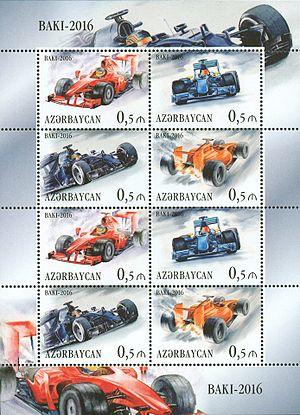
Le championnat du monde de Formule 1 2016, 67ᵉ édition du championnat du monde de Formule 1, débute le 20 mars 2016 à Melbourne en Australie, s'achève le 27 novembre 2016 à Abou Dabi aux Émirats arabes unis et comporte vingt-et-un Grands Prix. Il marque notamment les débuts de l'écurie américaine, Haas F1 Team et le retour de Renault en tant que constructeur, après le rachat de Lotus. Le Grand Prix d'Europe, absent depuis 2012, fait son retour au calendrier le 19 juin 2016 sur le circuit urbain de Bakou, tout comme le Grand Prix d'Allemagne qui n'avait pas été couru en 2015. À deux semaines du premier Grand Prix à Melbourne, un nouveau format « éliminatoire » pour les qualifications est adopté, puis abandonné au bout de deux Grand Prix en faveur d'un retour à la formule utilisée jusqu'en 2015. Le calendrier 2016 est le plus chargé du championnat du monde de Formule 1 depuis sa création en 1950 avec vingt-et-une courses au programme.
Le Grand Prix automobile d'Europe 2016, disputé le 19 juin 2016 sur le circuit urbain de Bakou, est la 943ᵉ épreuve du championnat du monde de Formule 1 courue depuis 1950 et la huitième manche du championnat 2016. Il s'agit de la vingt-troisième édition du Grand Prix d'Europe comptant pour le championnat du monde de Formule 1. L'épreuve, absente du calendrier depuis 2012, se dispute pour la première fois à Bakou, en Azerbaïdjan.